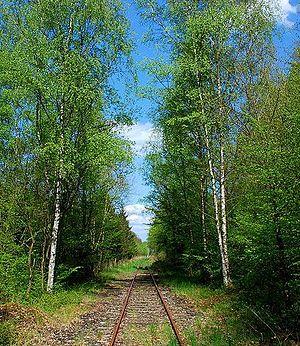
Voie Chemin de fer (Voie ferrée) VIGY
Vigy est une commune française du département de la Moselle. C’est un village fleuri situé dans un cadre forestier protégé, possédant un riche patrimoine architectural rural. Vigy constitue un chef-lieu de canton. Ses habitants s’appellent les Torlas.